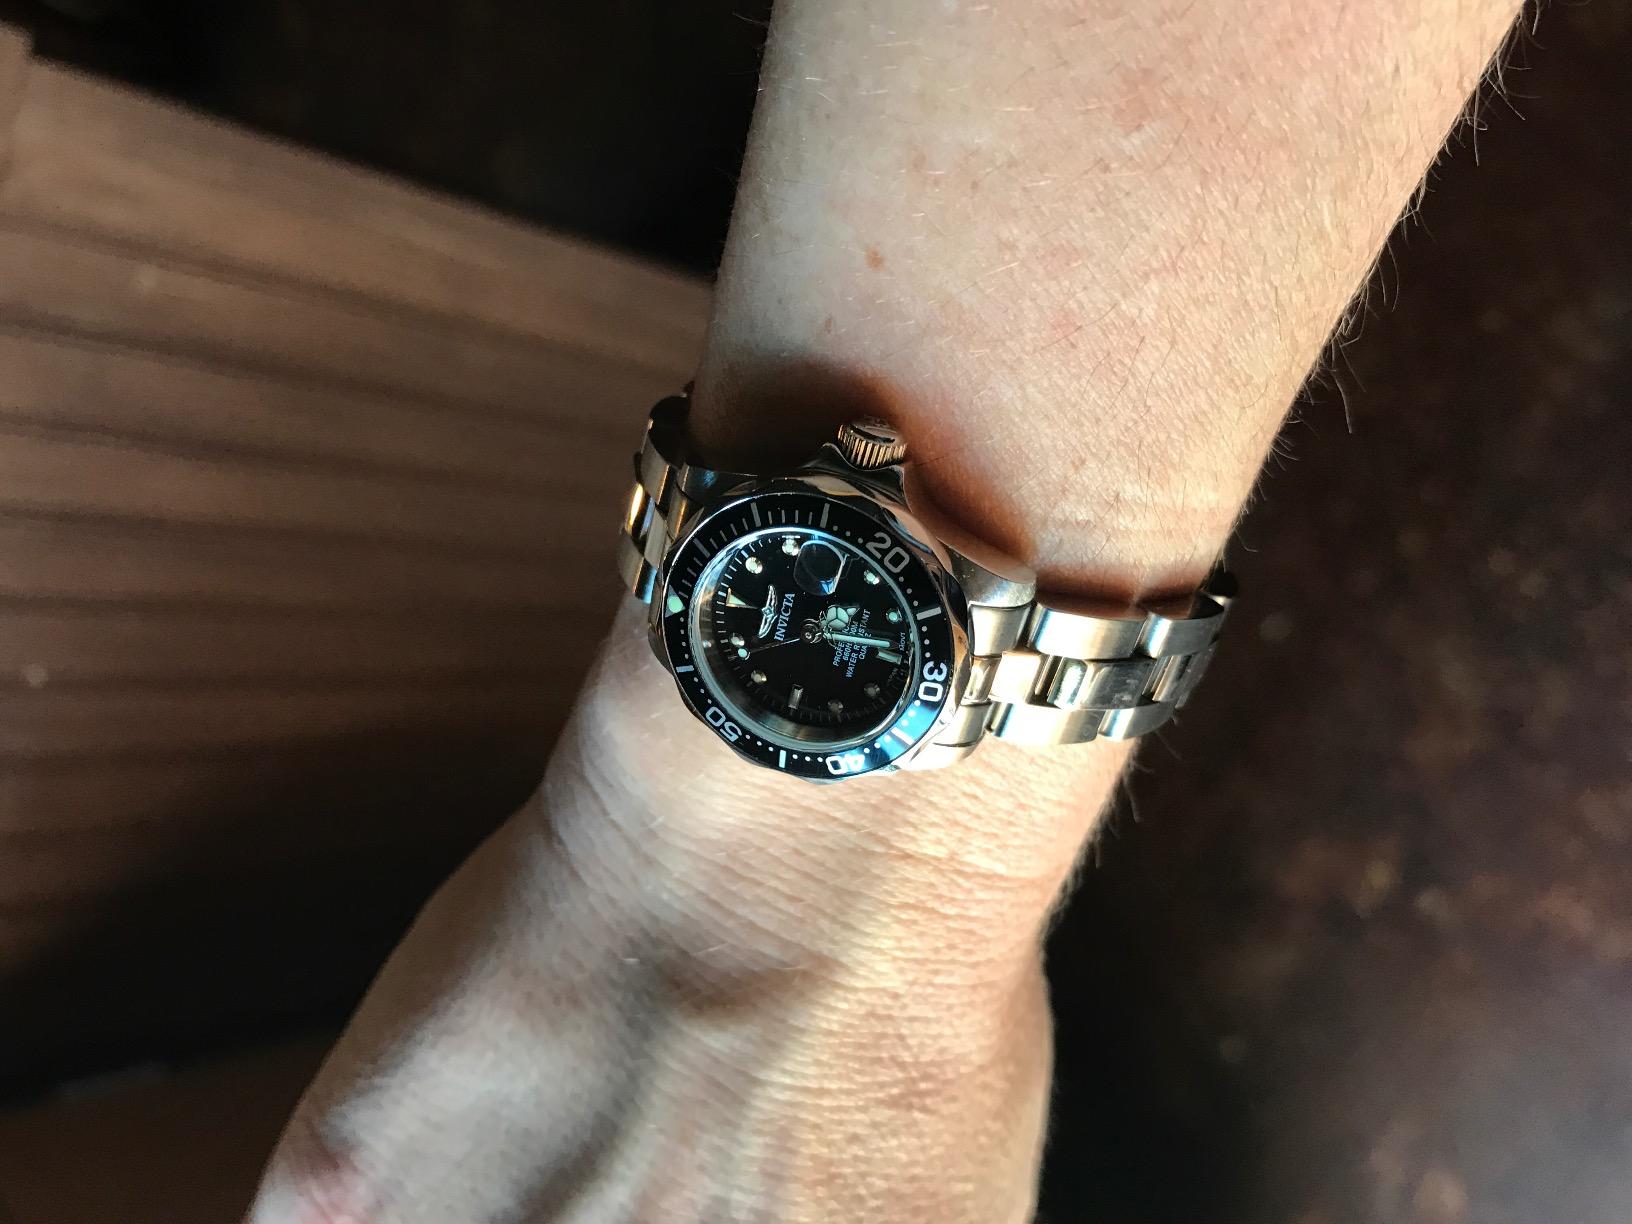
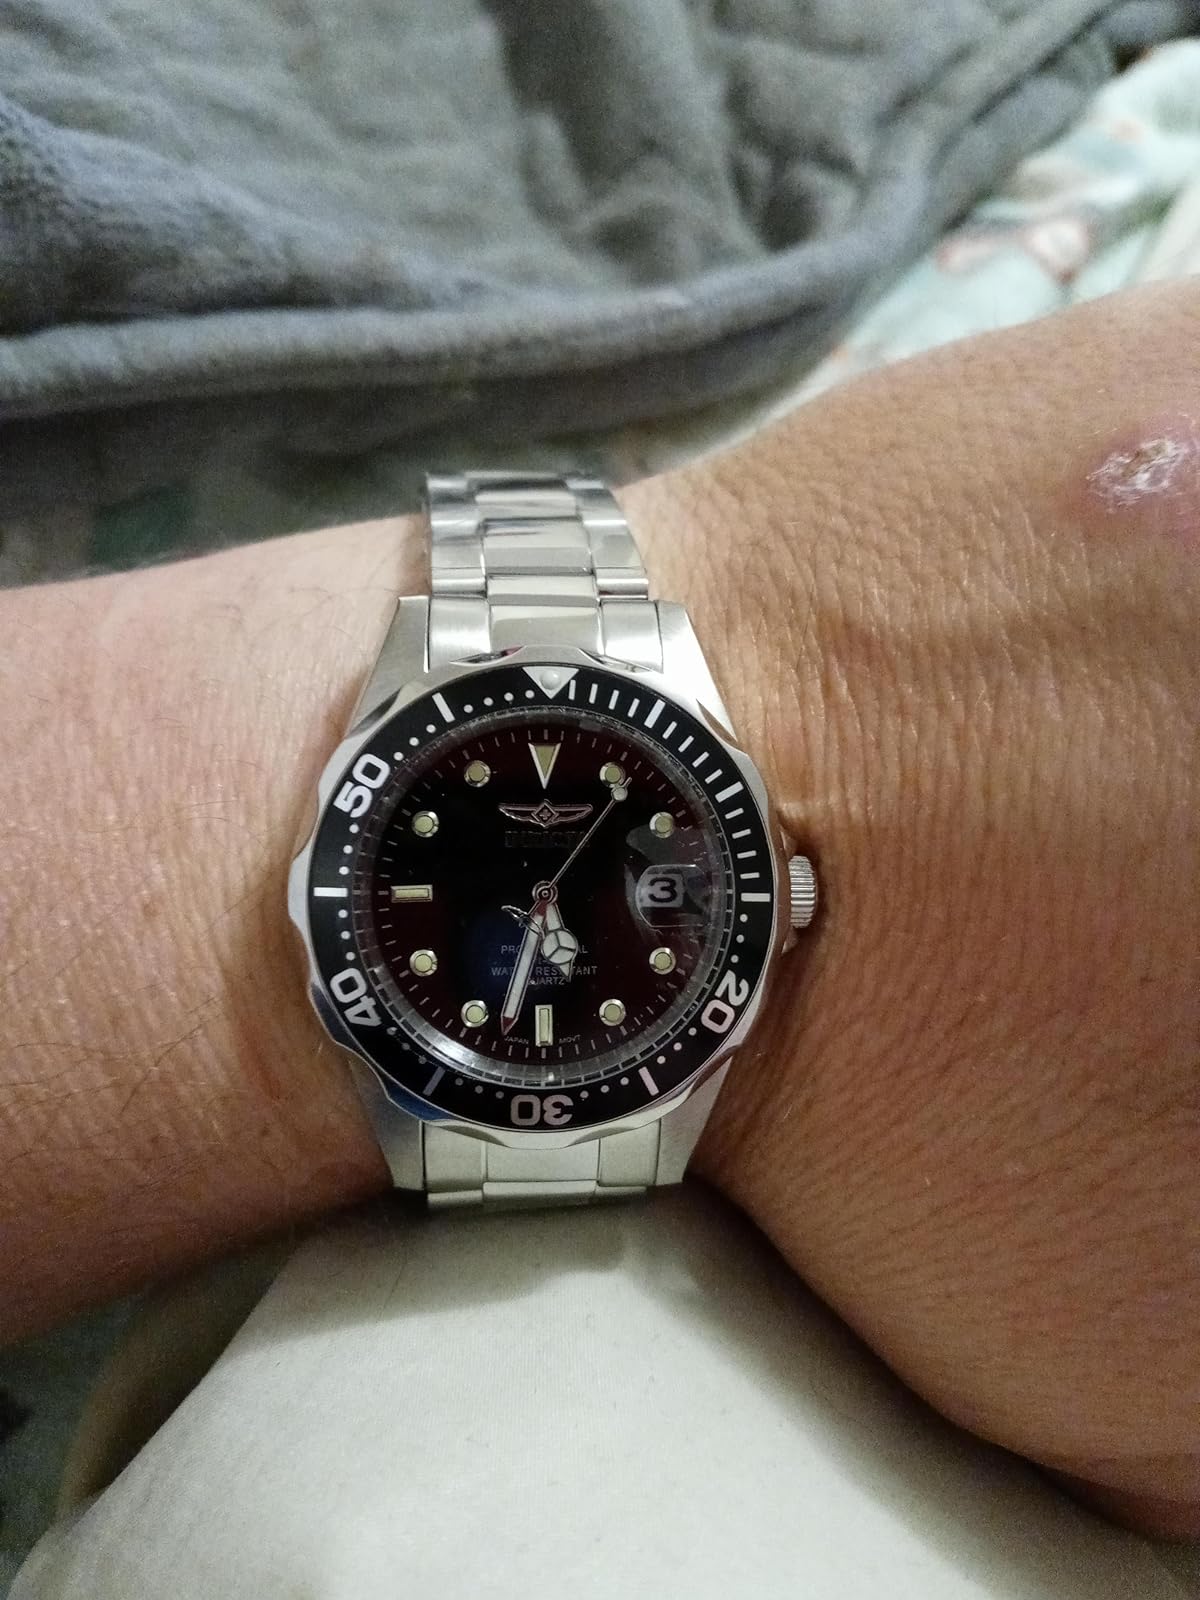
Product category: accessories_watch
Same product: yes